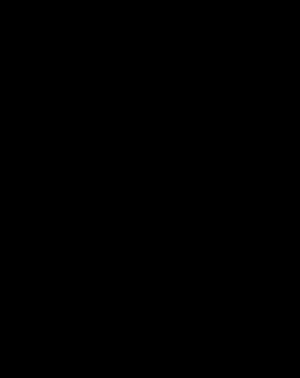
En informatique, une instruction conditionnelle, est une fonction d'un langage de programmation, qui effectue différents calculs ou actions, en fonction de l'évaluation d'une condition booléenne, à savoir vraie ou fausse.